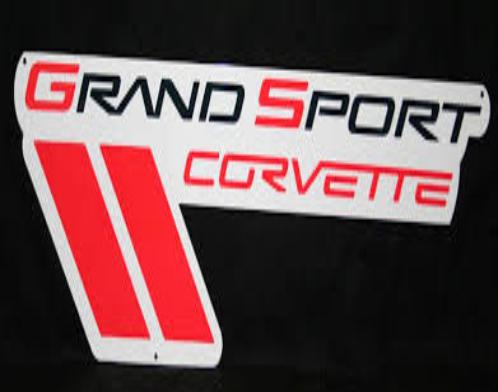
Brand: grand sport
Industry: Transportation